XXIII Constitutional Government of Portugal

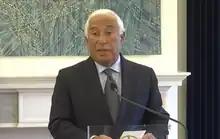
Costa announcing his resignation, on 7 November 2023

On 7 November 2023, Portuguese prosecutors detained António Costa's chief of staff Vítor Escária and named the minister of Infrastructure João Galamba a formal suspect in an investigation into alleged corruption in lithium mining, green hydrogen and a data centre deals. Over 40 searches were carried out in several buildings, including Escária's office, the Ministry of Infrastructure and the Ministry of the Environment and Climate Action.